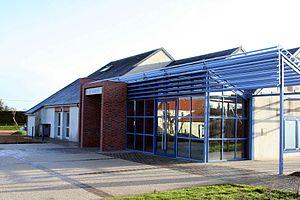
Perdreauville est une commune française située dans le département des Yvelines en région Île-de-France.